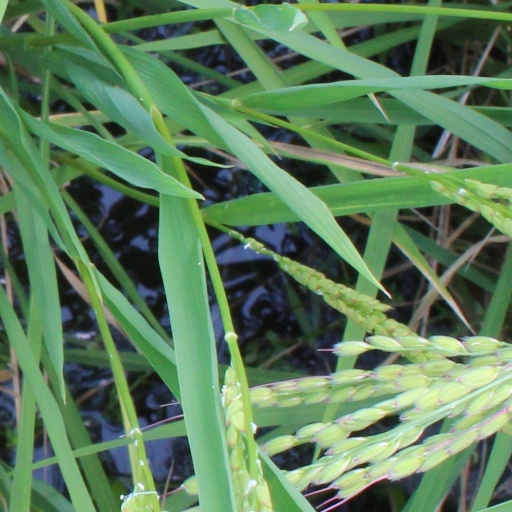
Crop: rice